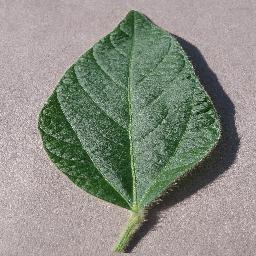
Label: Soybean___healthy